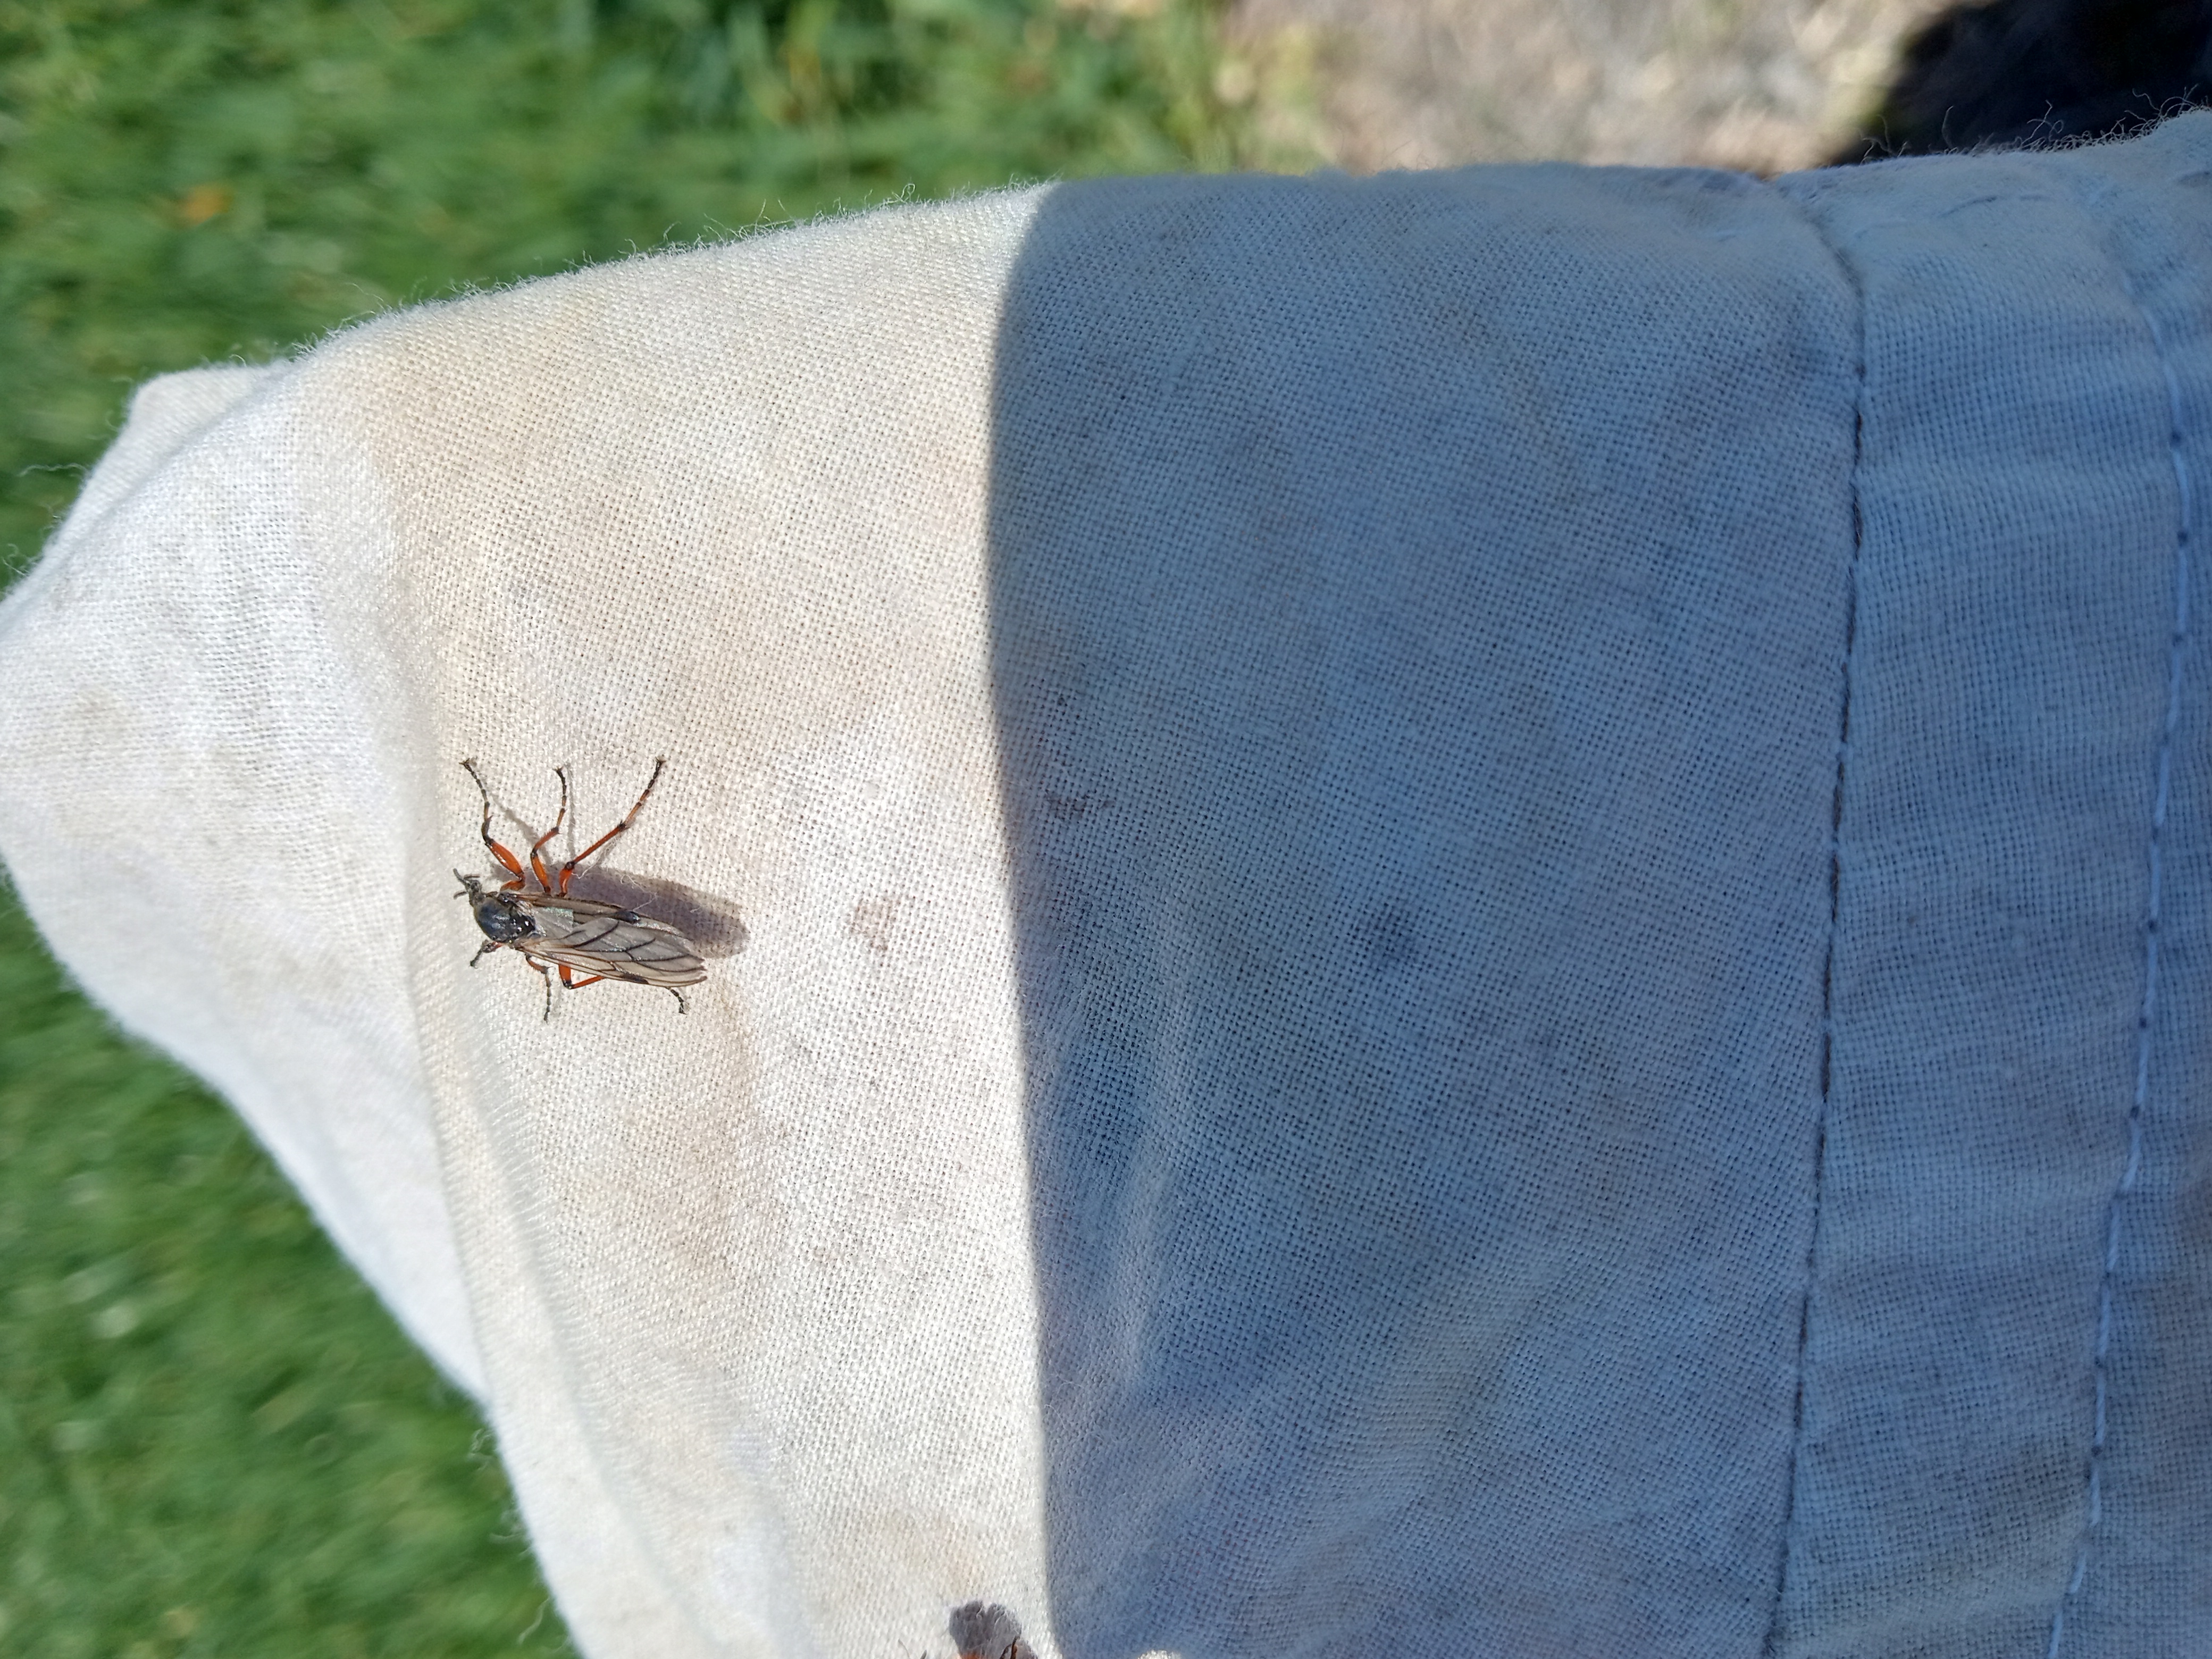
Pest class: non_pest_herbivores